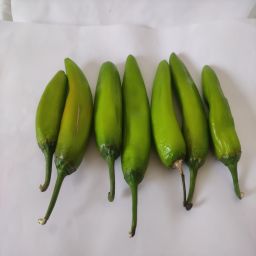
Crop: New Mexico Green Chile
Quality: Unripe